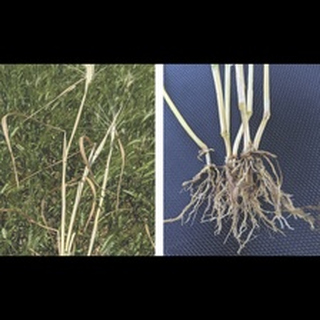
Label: wheat_common_root_rot